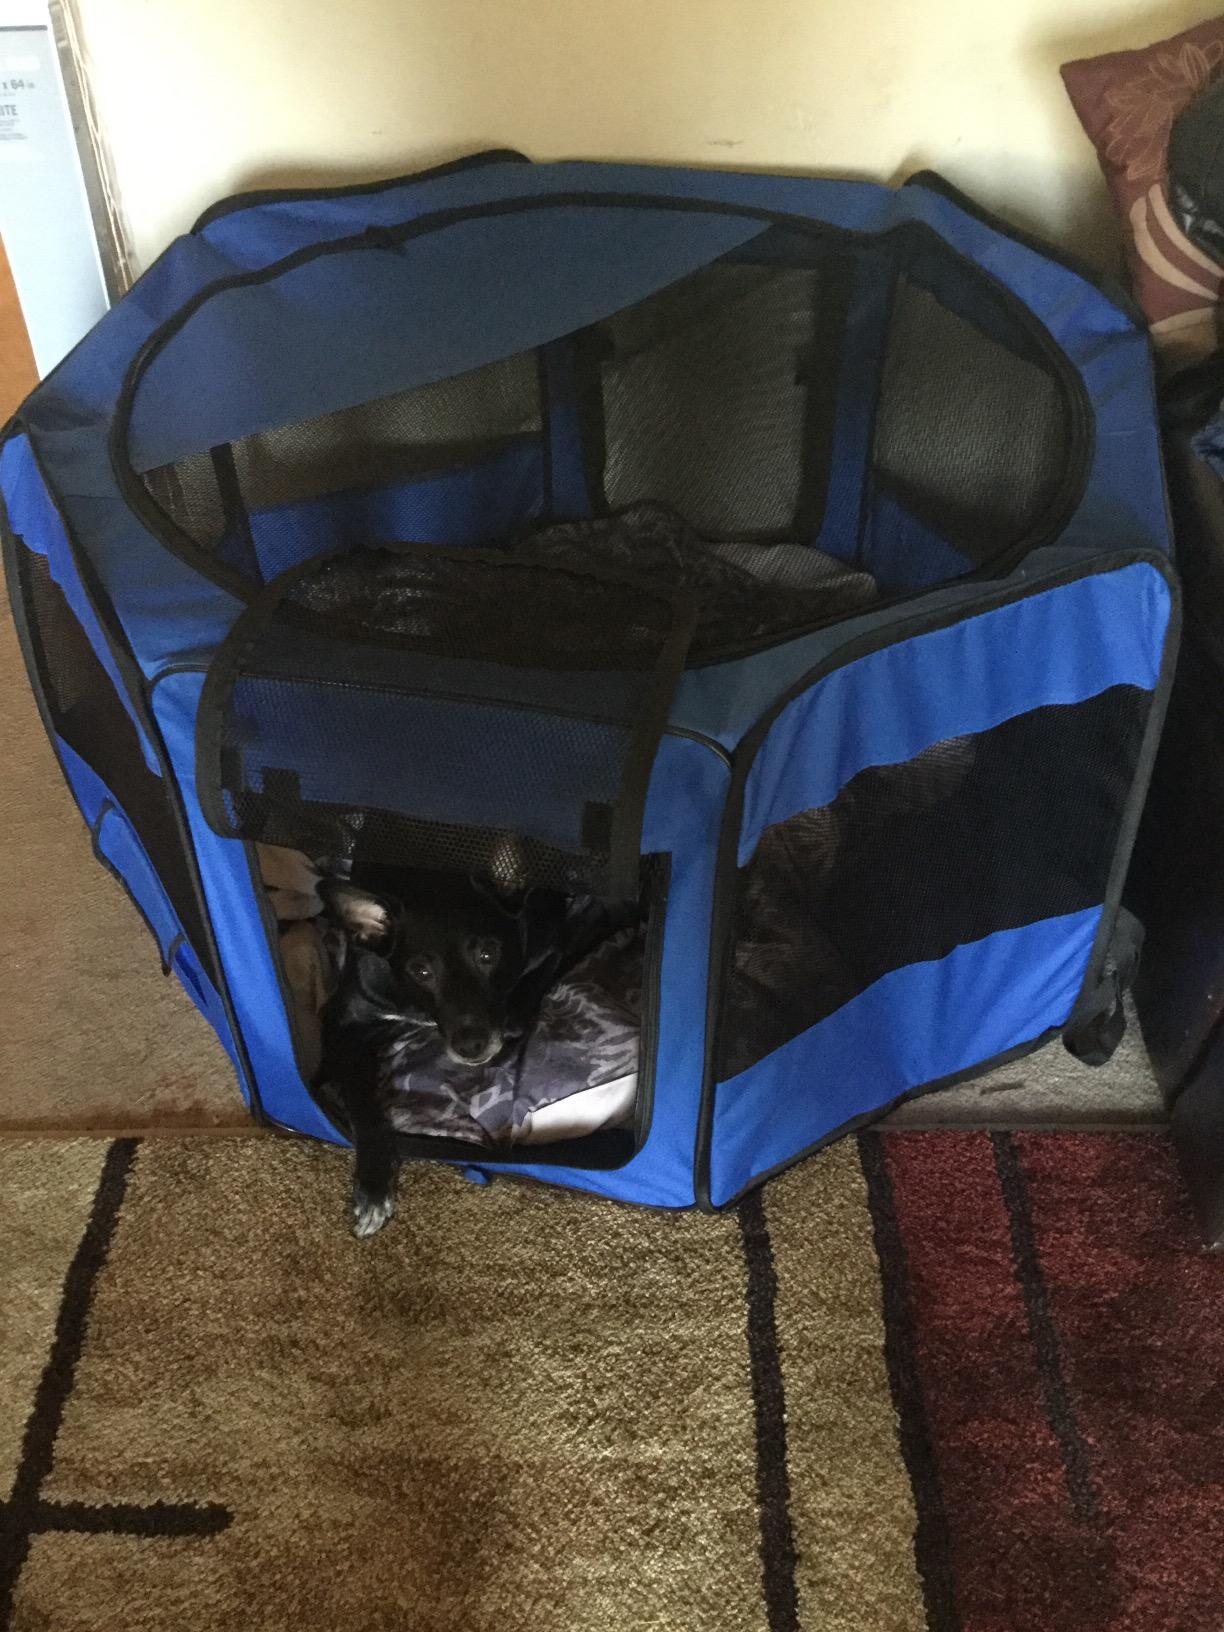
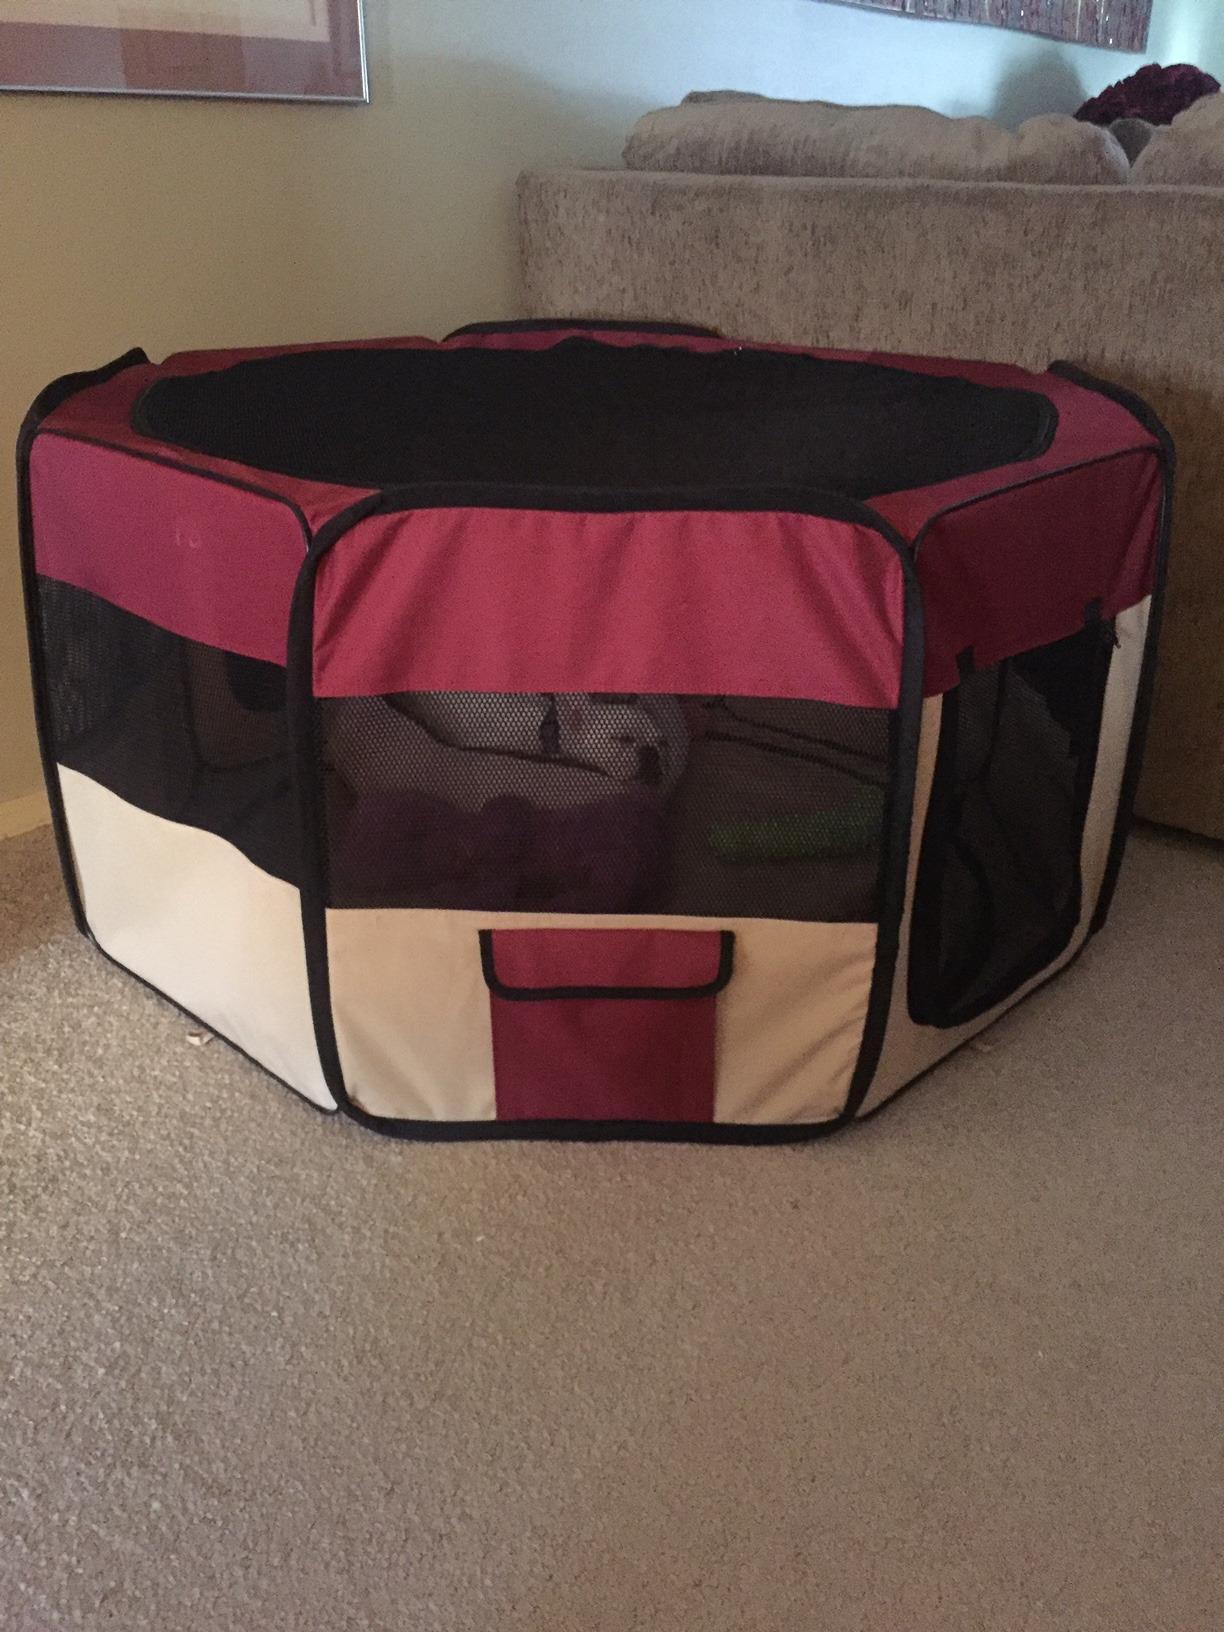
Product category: items_kennel
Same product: no